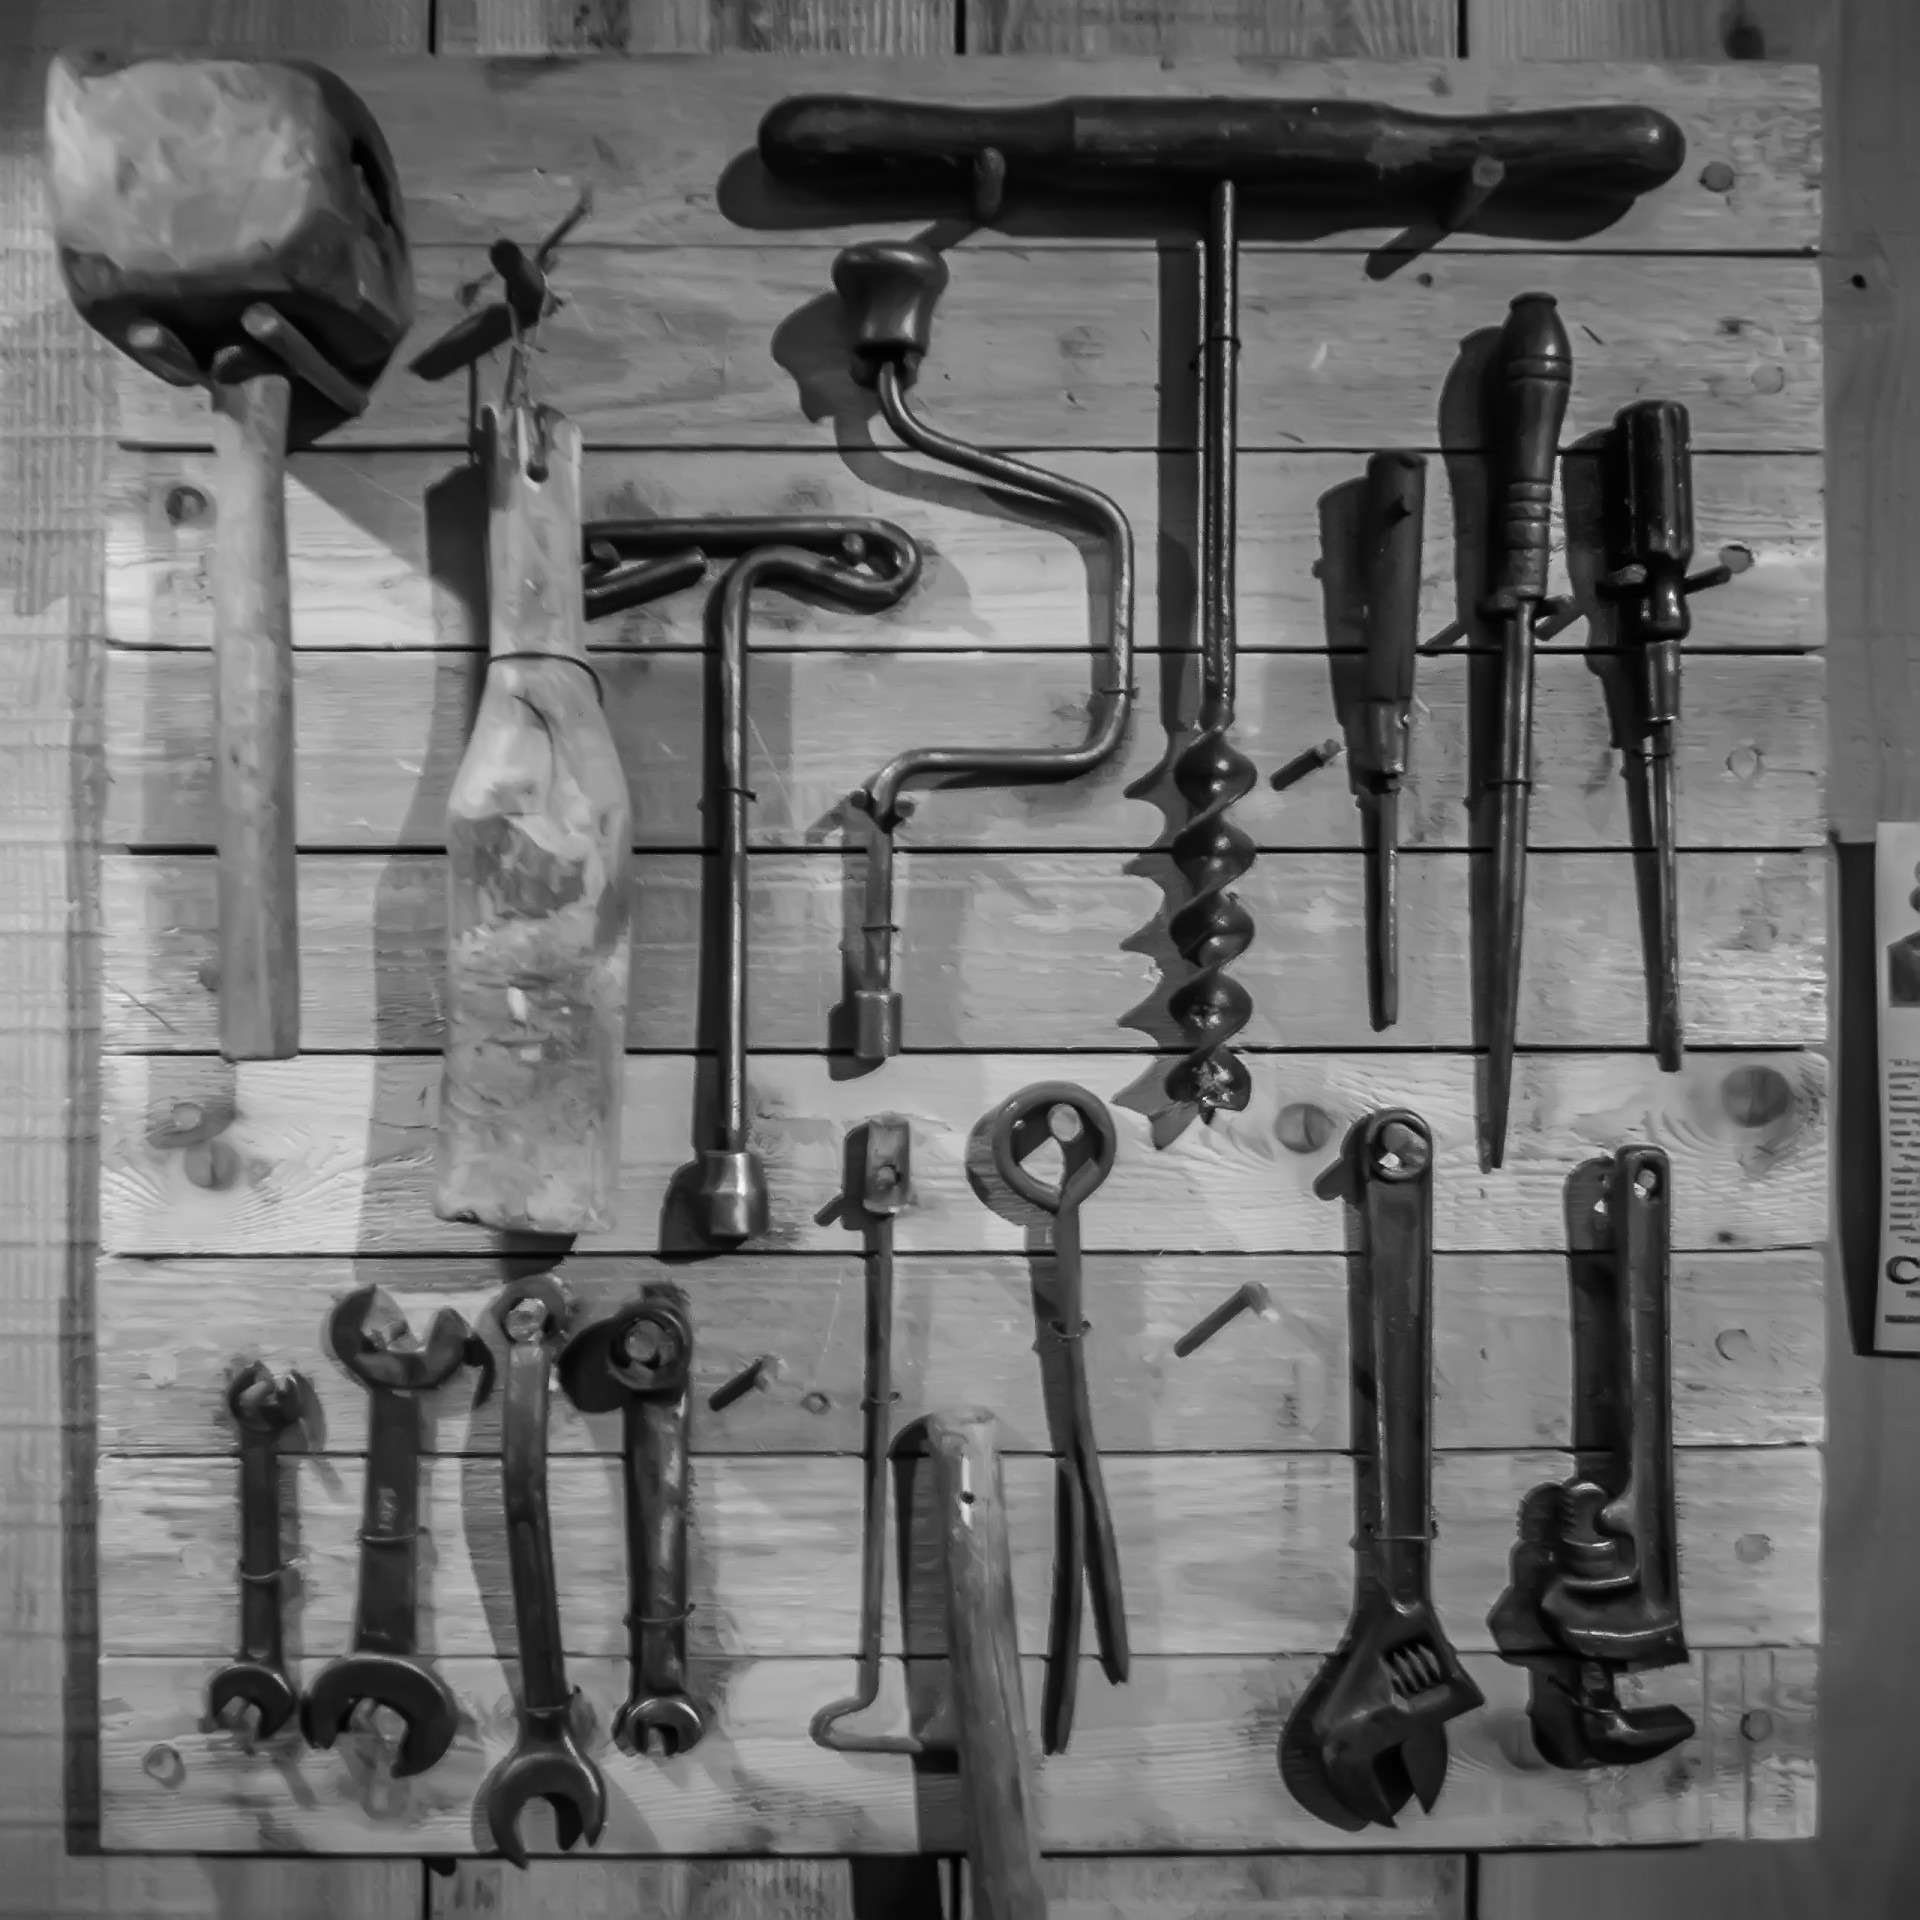
hand, black and white, barn, home, hammer, equipment, metal, ancient, garage, industry, box, hanging, object, agriculture, monochrome, file, nail, hook, drill, carpenter, art, messy, drawing, level, carpentry, craftsman, iron, mess, mechanic, archaic, clamp, improvement, accessibility, monochrome photography, ancient history, awl, chisels